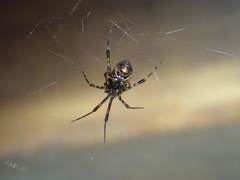
Species: Parasteatoda_tepidariorum